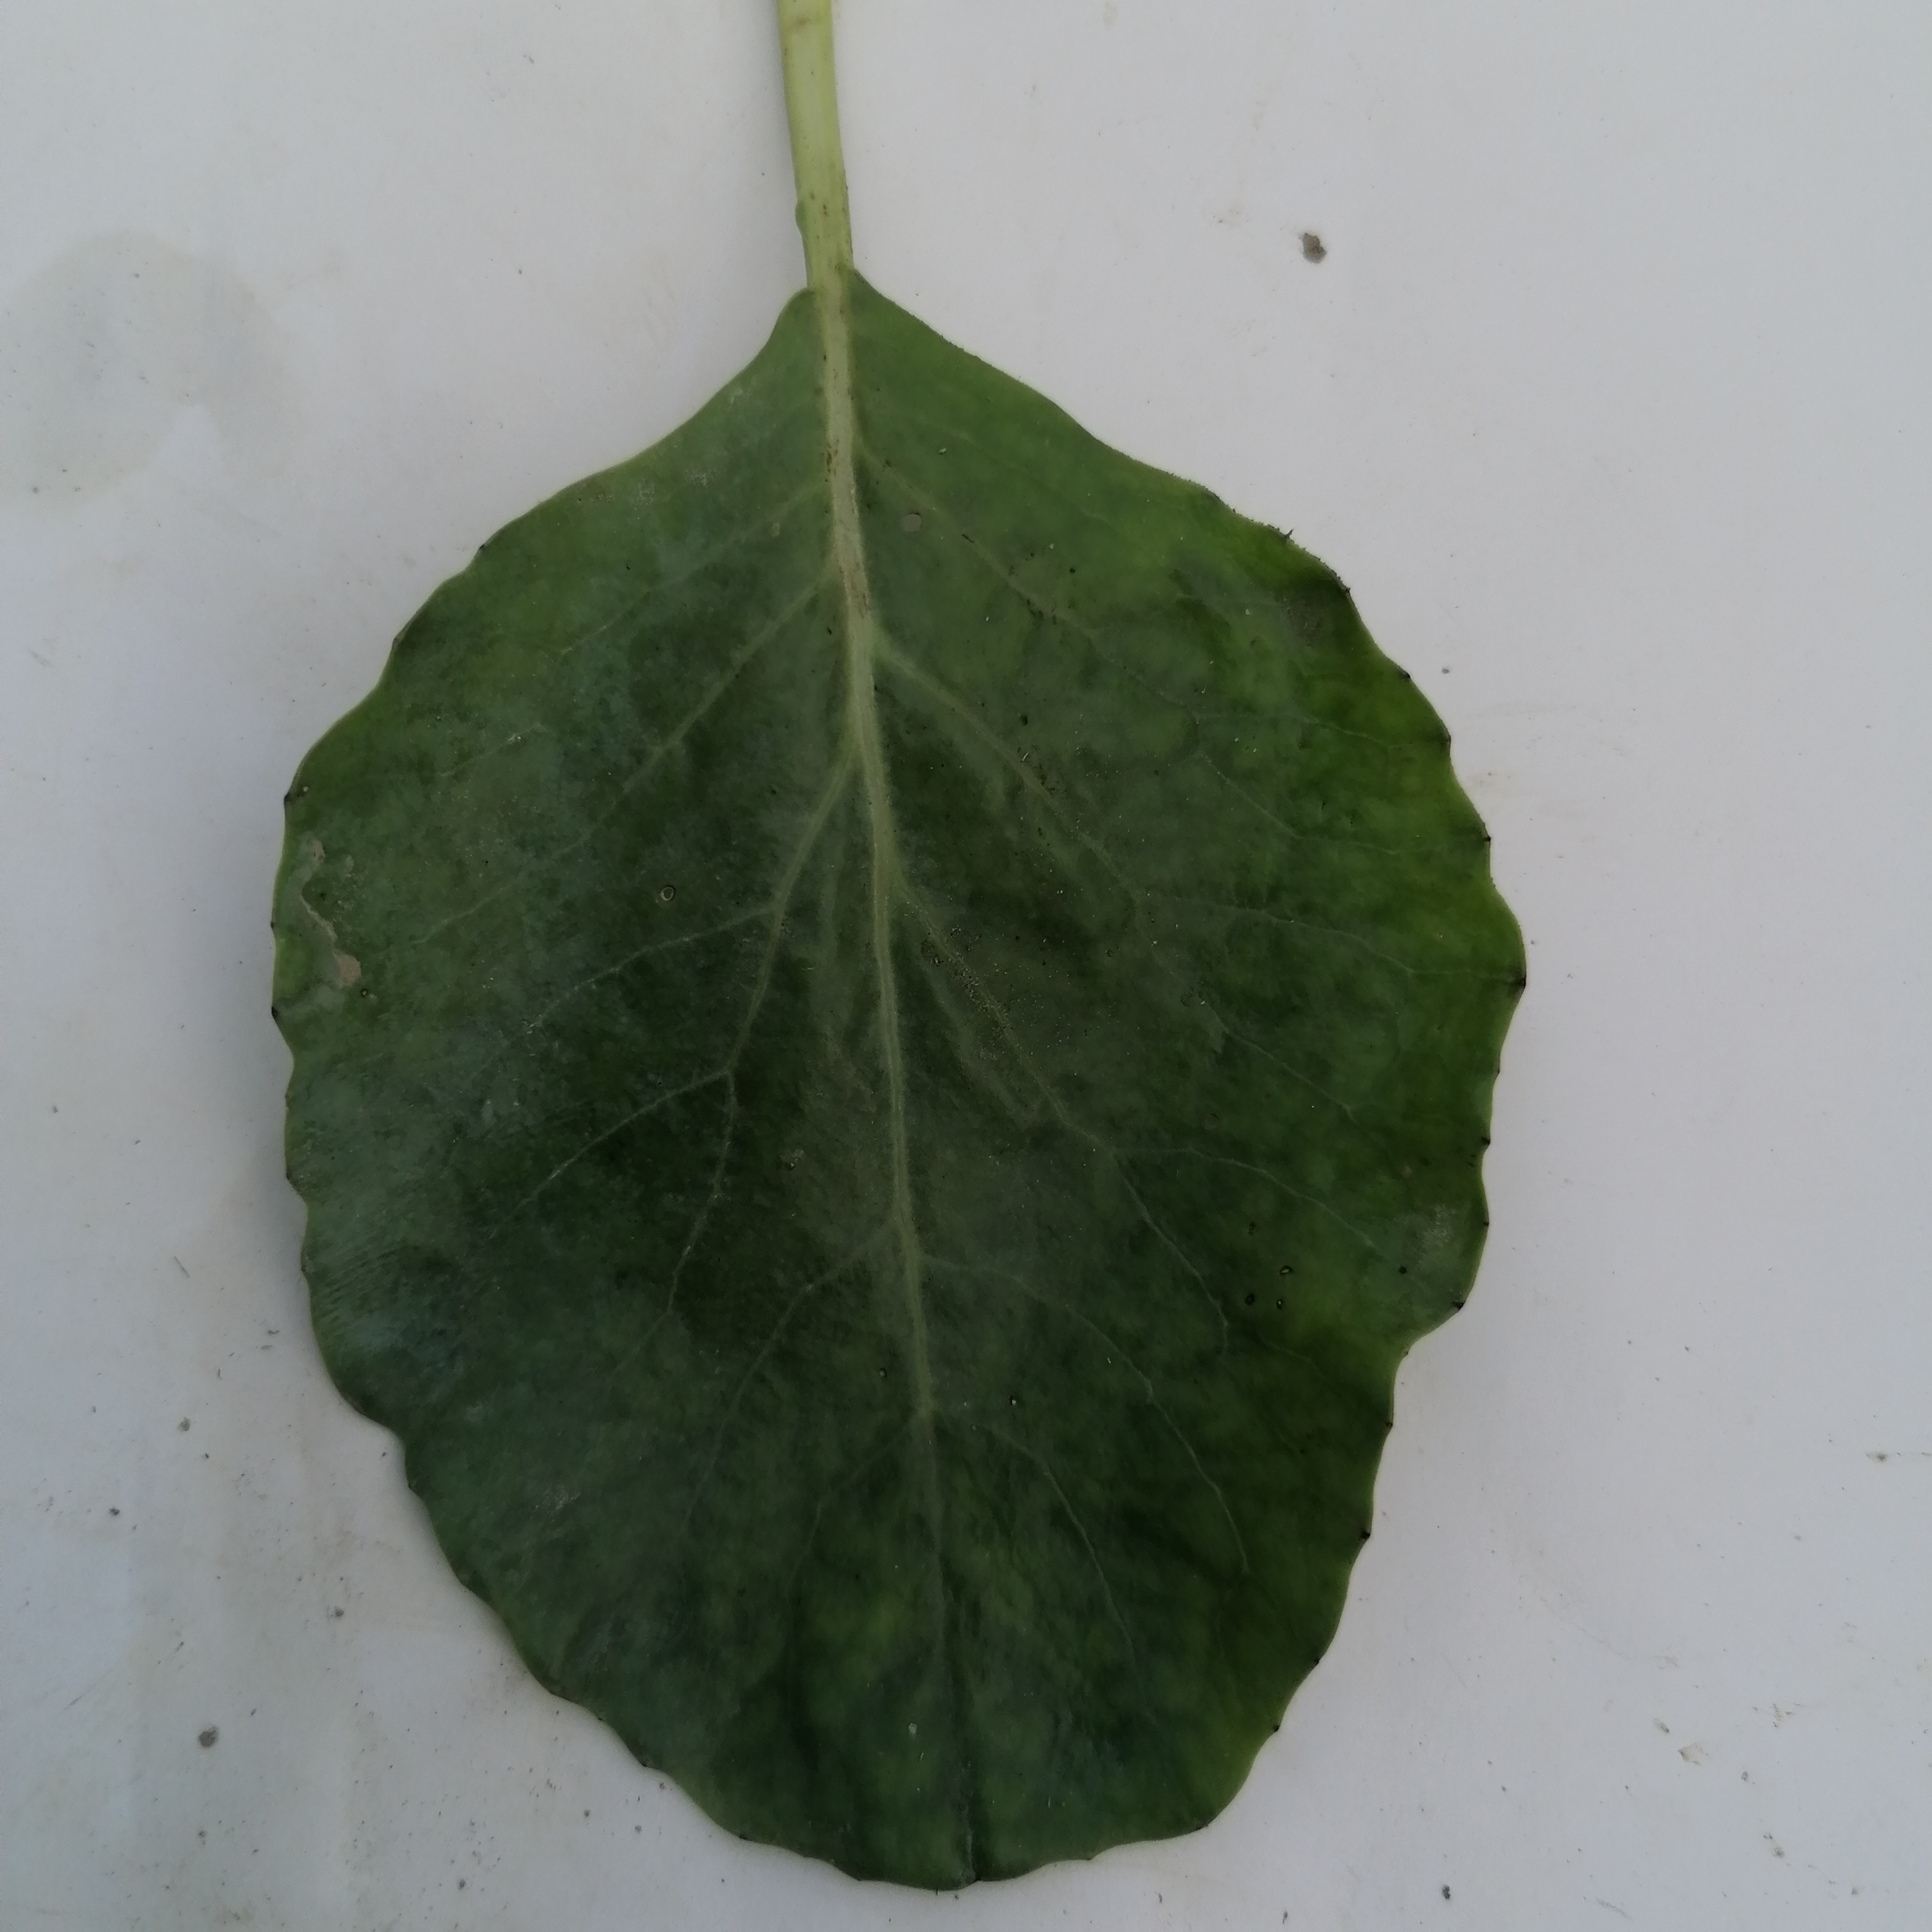
Label: Healthy